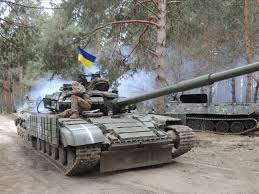
Label: Tank